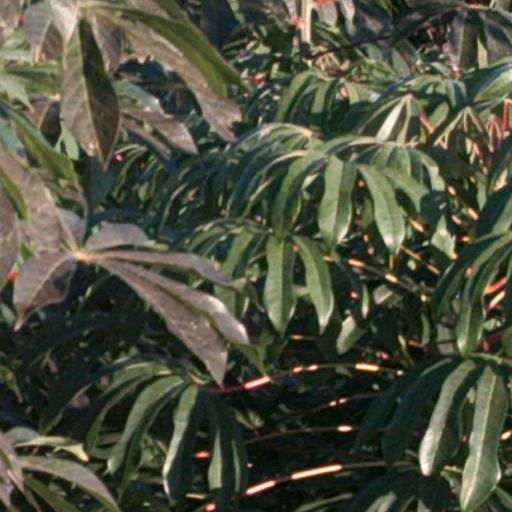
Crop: cassava